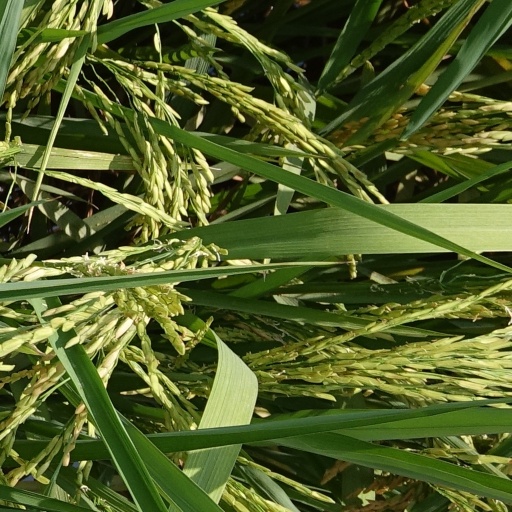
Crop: rice